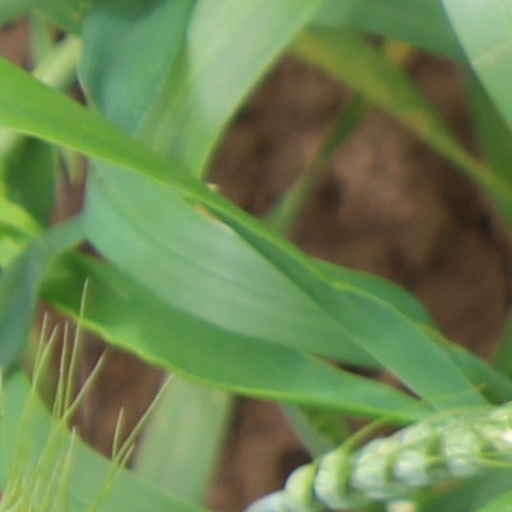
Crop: wheat